Woodcroft, South Australia

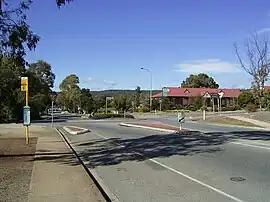
Looking east on Reynell Road in Woodcroft

Woodcroft is a metropolitan suburb of Adelaide, South Australia, located 20 km south of the Central Business District of Adelaide. It is bordered to the north by Reynell Road, to the south by Bains Road, to the west by Panalatinga Road and by the Hills Face Zone to the east. The Panalatinga Creek also runs through the suburb.